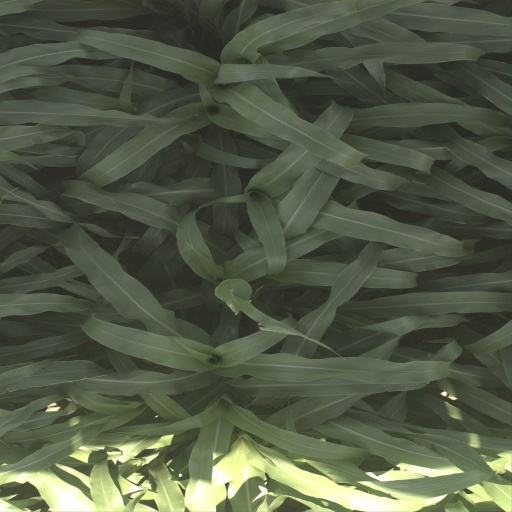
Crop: sorghum